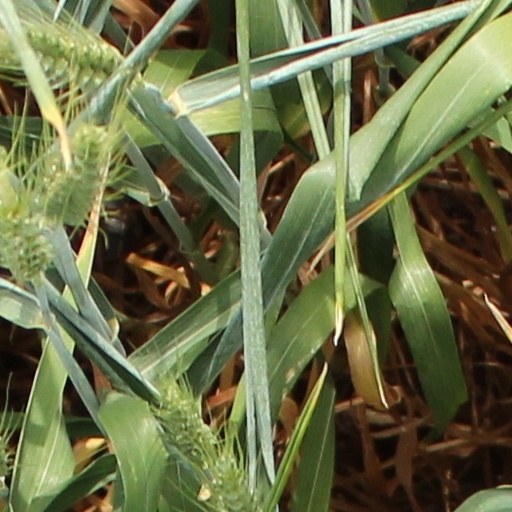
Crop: wheat